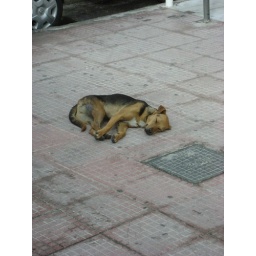
Another street dog in Athens